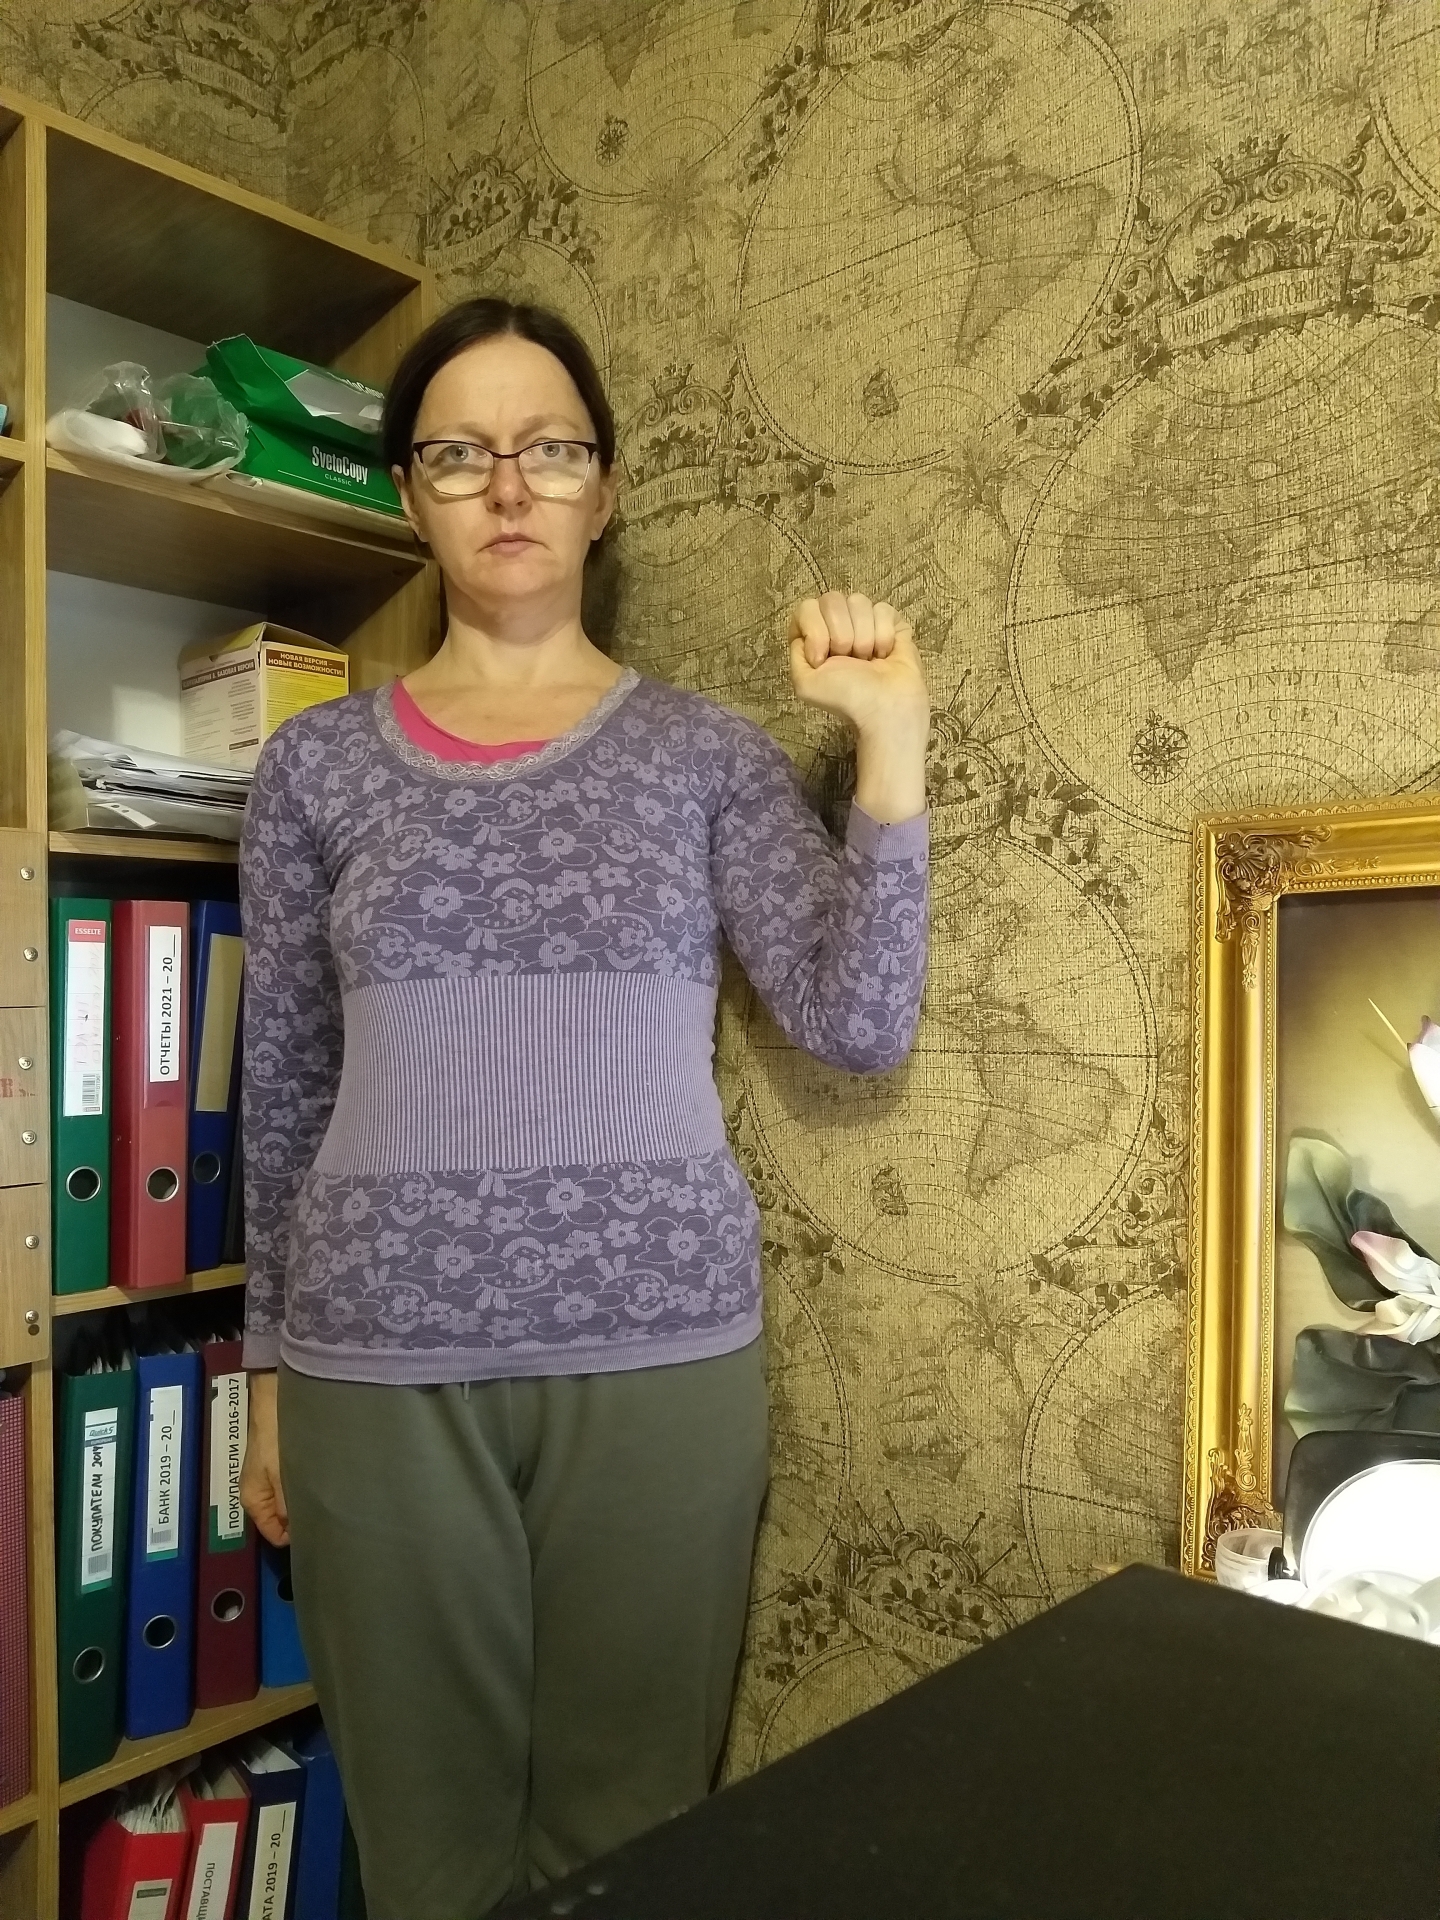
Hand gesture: fist